Seikai no Danshō

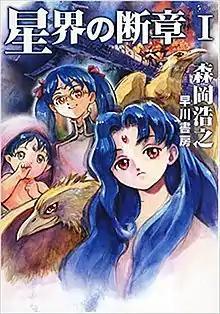
"Seikai no Danshō I" book cover

is a series of books collecting short stories by Hiroyuki Morioka, set in the same universe and involving characters from his novels "Crest of the Stars" and "Banner of the Stars", with many of them originally published in the "S-F Magazine". The word "Dansho" refers to a passage from a written work, but there is currently no consensus on how the title should be translated. One story later included in the 2005 compilation "Seikai no Dansho I", "Birth", was made into an anime OVA in 2000, four years after it was published in the "S-F Magazine" and five years before the consolidation of that story into the 2005 edition.